Daedalus (sculpture)

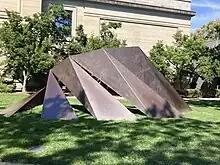
University of Michigan Museum of Art, September 2023

Daedalus is a public art work by artist Charles Ginnever, located at the University of Michigan Museum of Art (UMMA) in Ann Arbor, Michigan. It is installed on the lawn in next to the museum, at 525 South State Street.